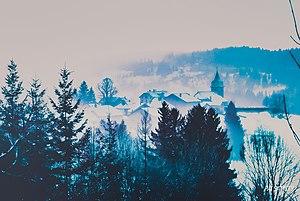
photo
Les Bouchoux est une commune française située dans le département du Jura, en région Bourgogne-Franche-Comté.